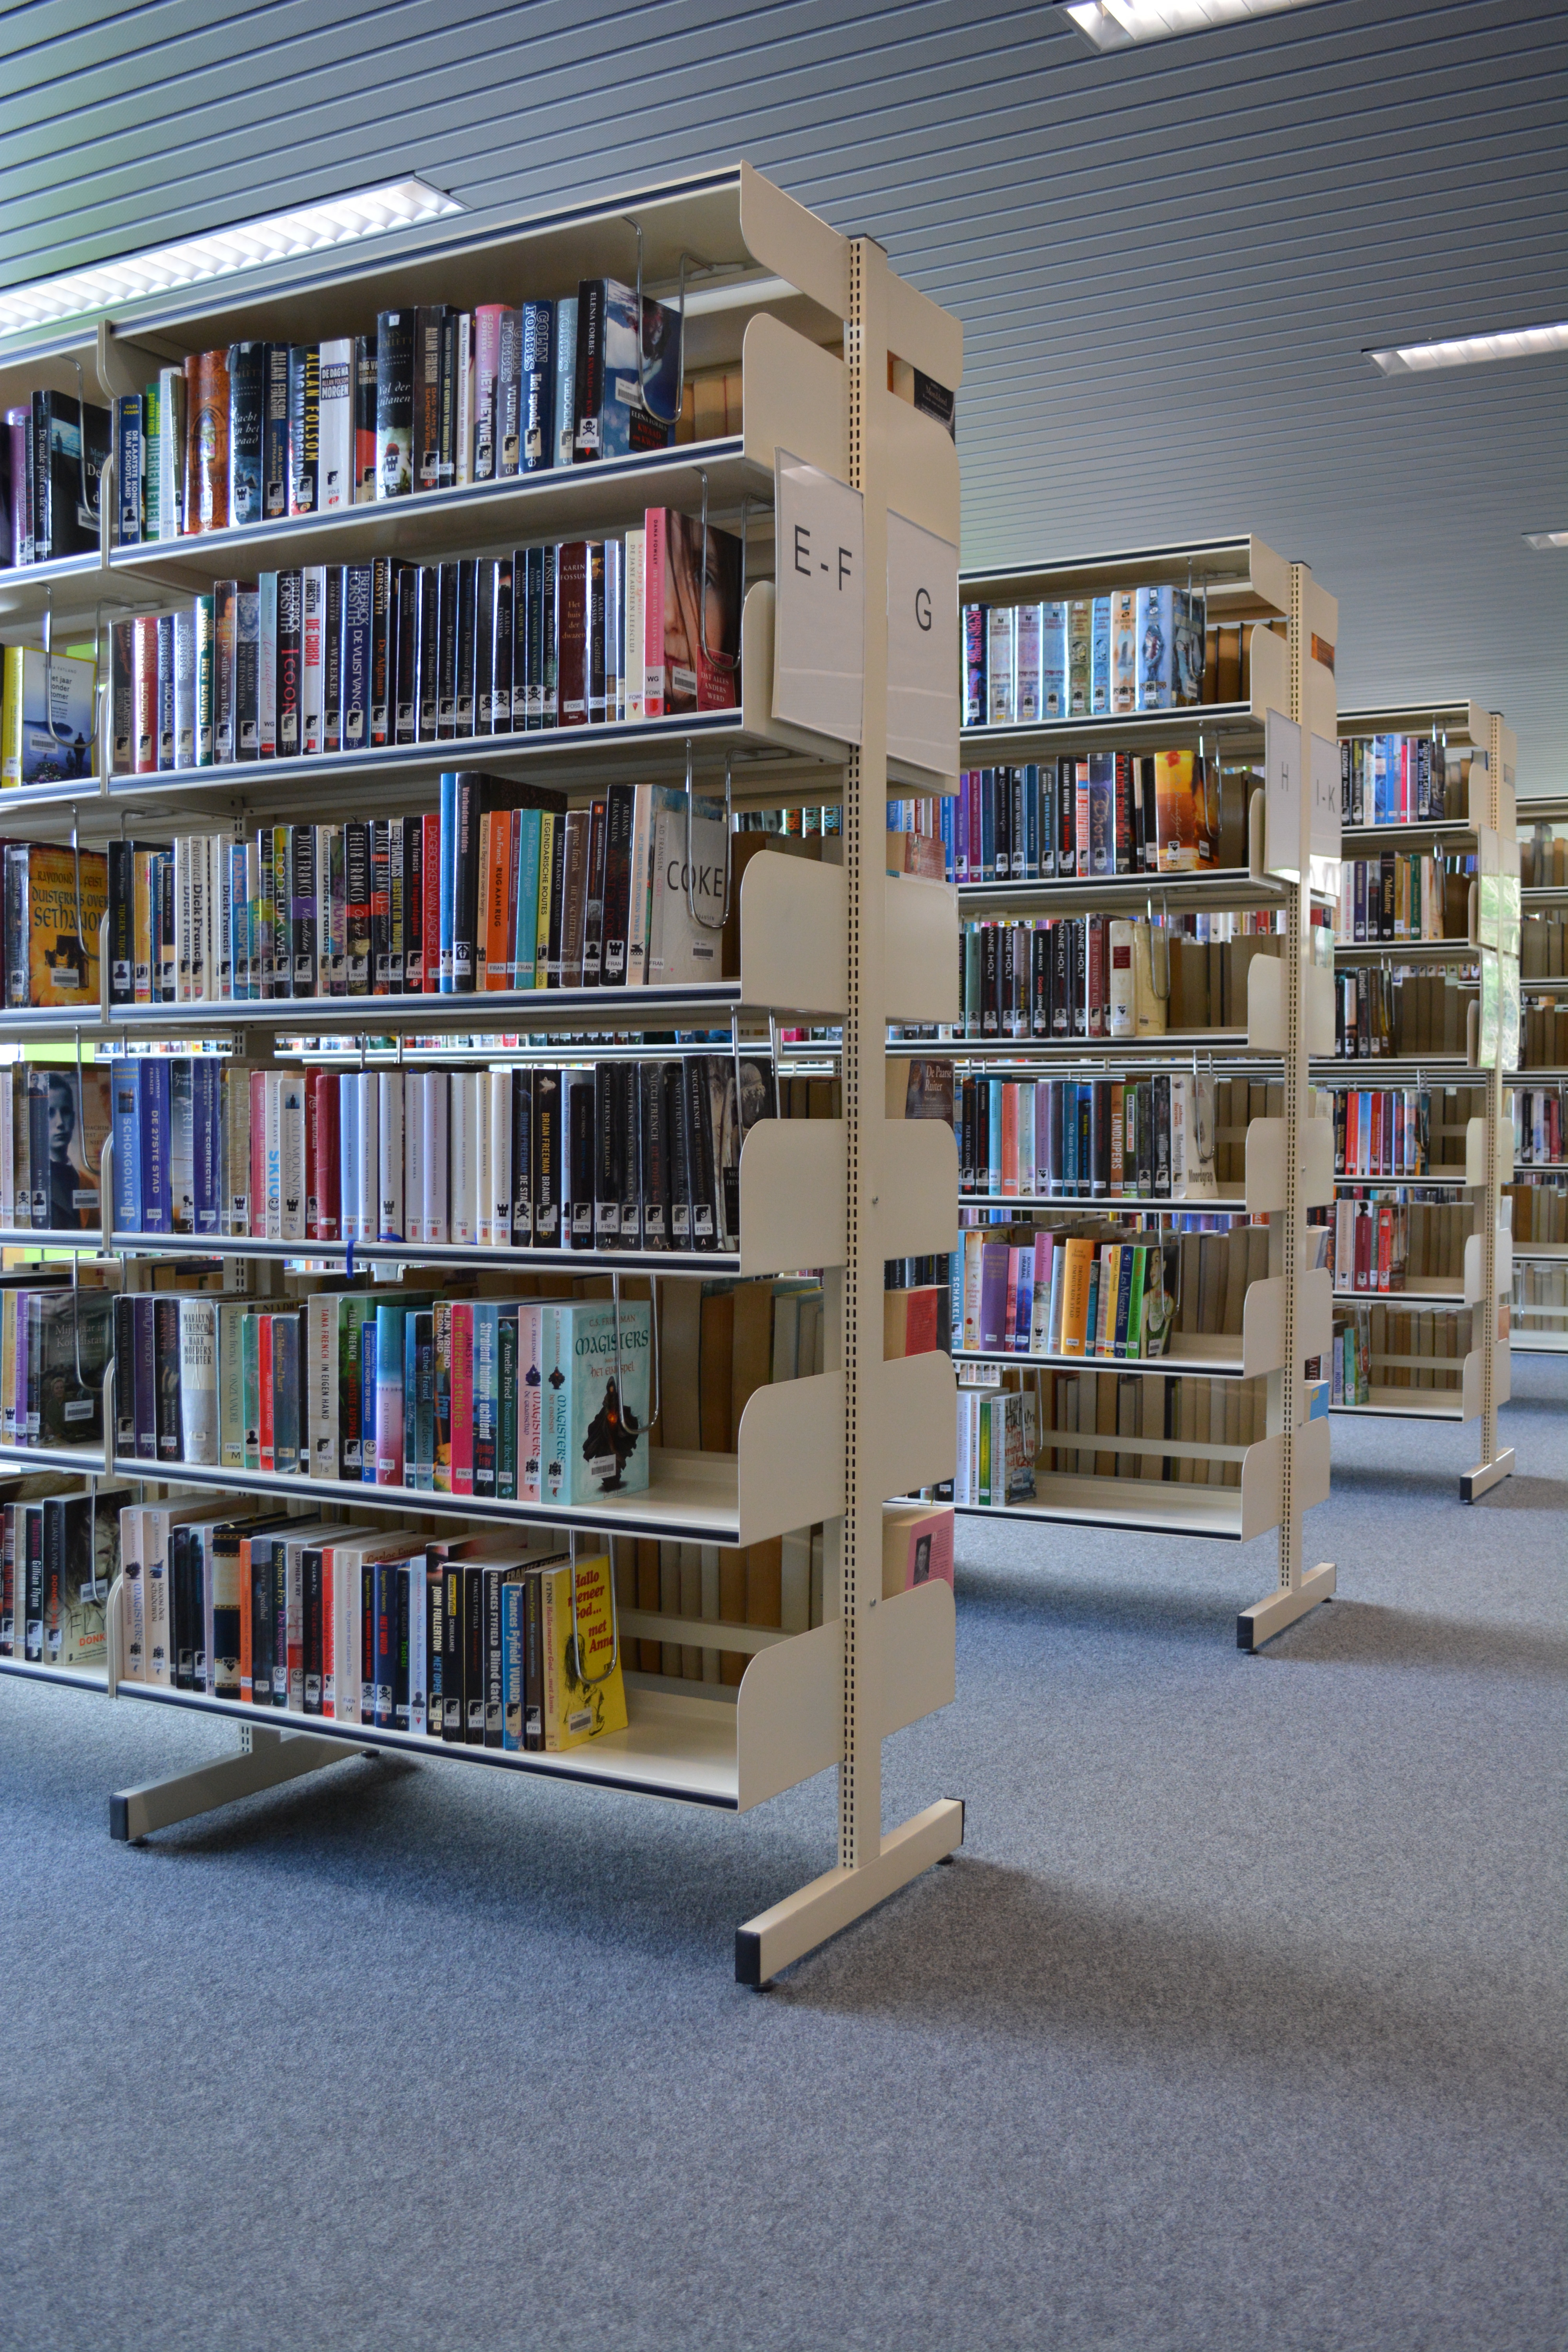
read, building, shelf, furniture, bookshelf, library, books, shelving, public library, bookmarks, bookselling